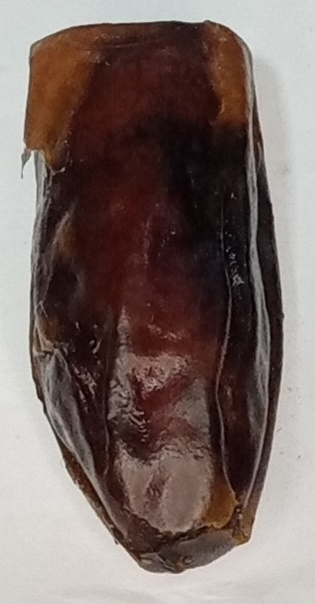
Variety: gajar
Size: medium
Grade: grade-1